Omineca Arc

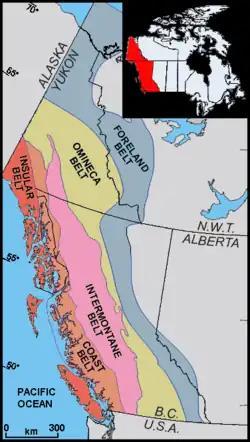
The Omineca and other terranes of western Canada

The Omineca Arc or Omineca Belt was a Jurassic through Cretaceous volcanic arc terrane in western North America, extending from Alaska through Yukon and British Columbia to Washington. The Omineca is bounded by the Foreland Belt to the east and the Intermontane Belt to the west. It is named after the Omineca Mountains of north-central British Columbia.